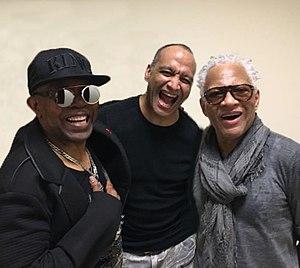
Londonbeat est un groupe anglo-américain de Dance et de R'n'B, formé à Londres en 1988 par quatre musiciens issus de différents projets musicaux : Jimmy Helms, chanteur américain de musique soul, George Chandler et Jimmy Chambers, anciens choristes de Paul Young, et William Henshall, guitariste ayant joué dans plusieurs groupes de rock.